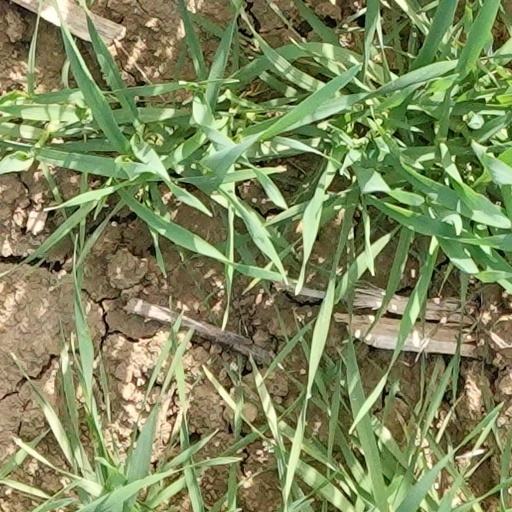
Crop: wheat